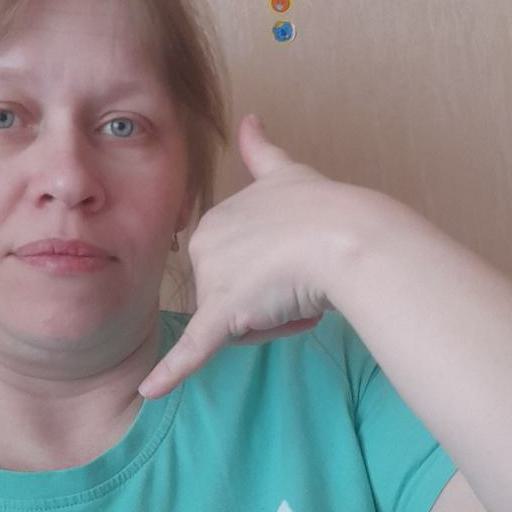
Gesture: call